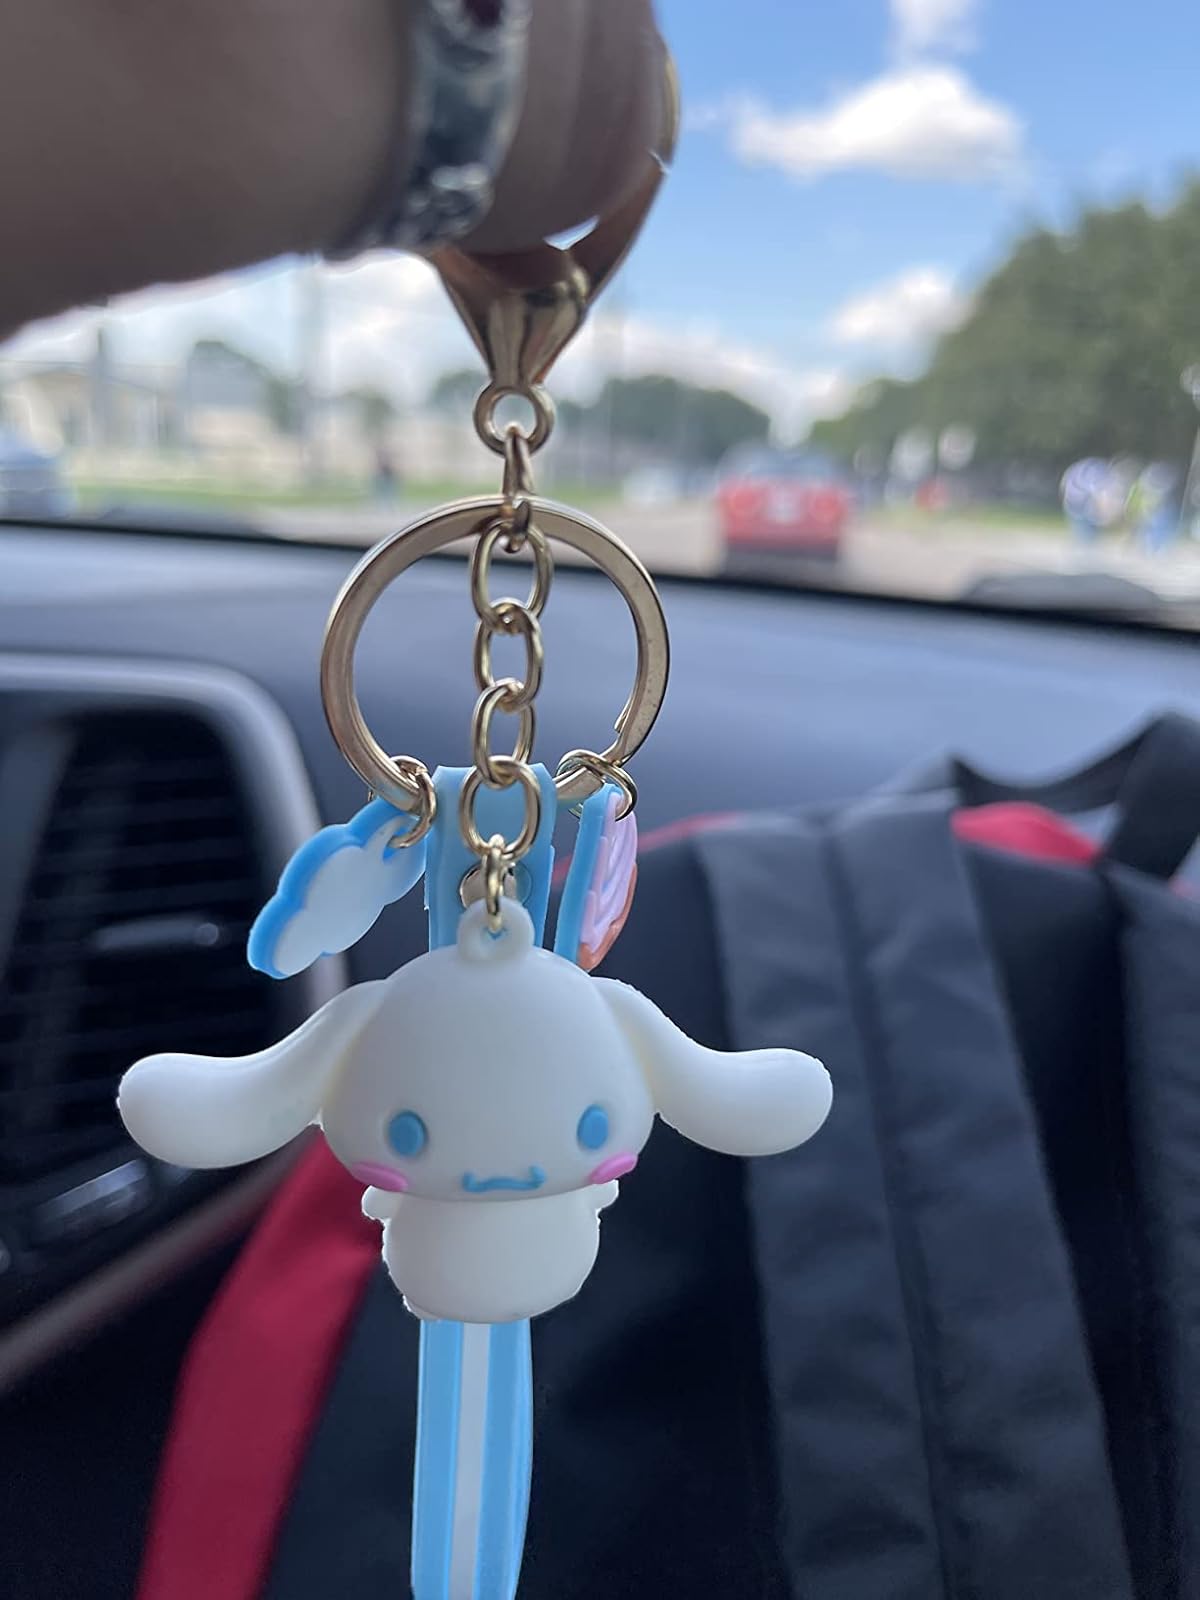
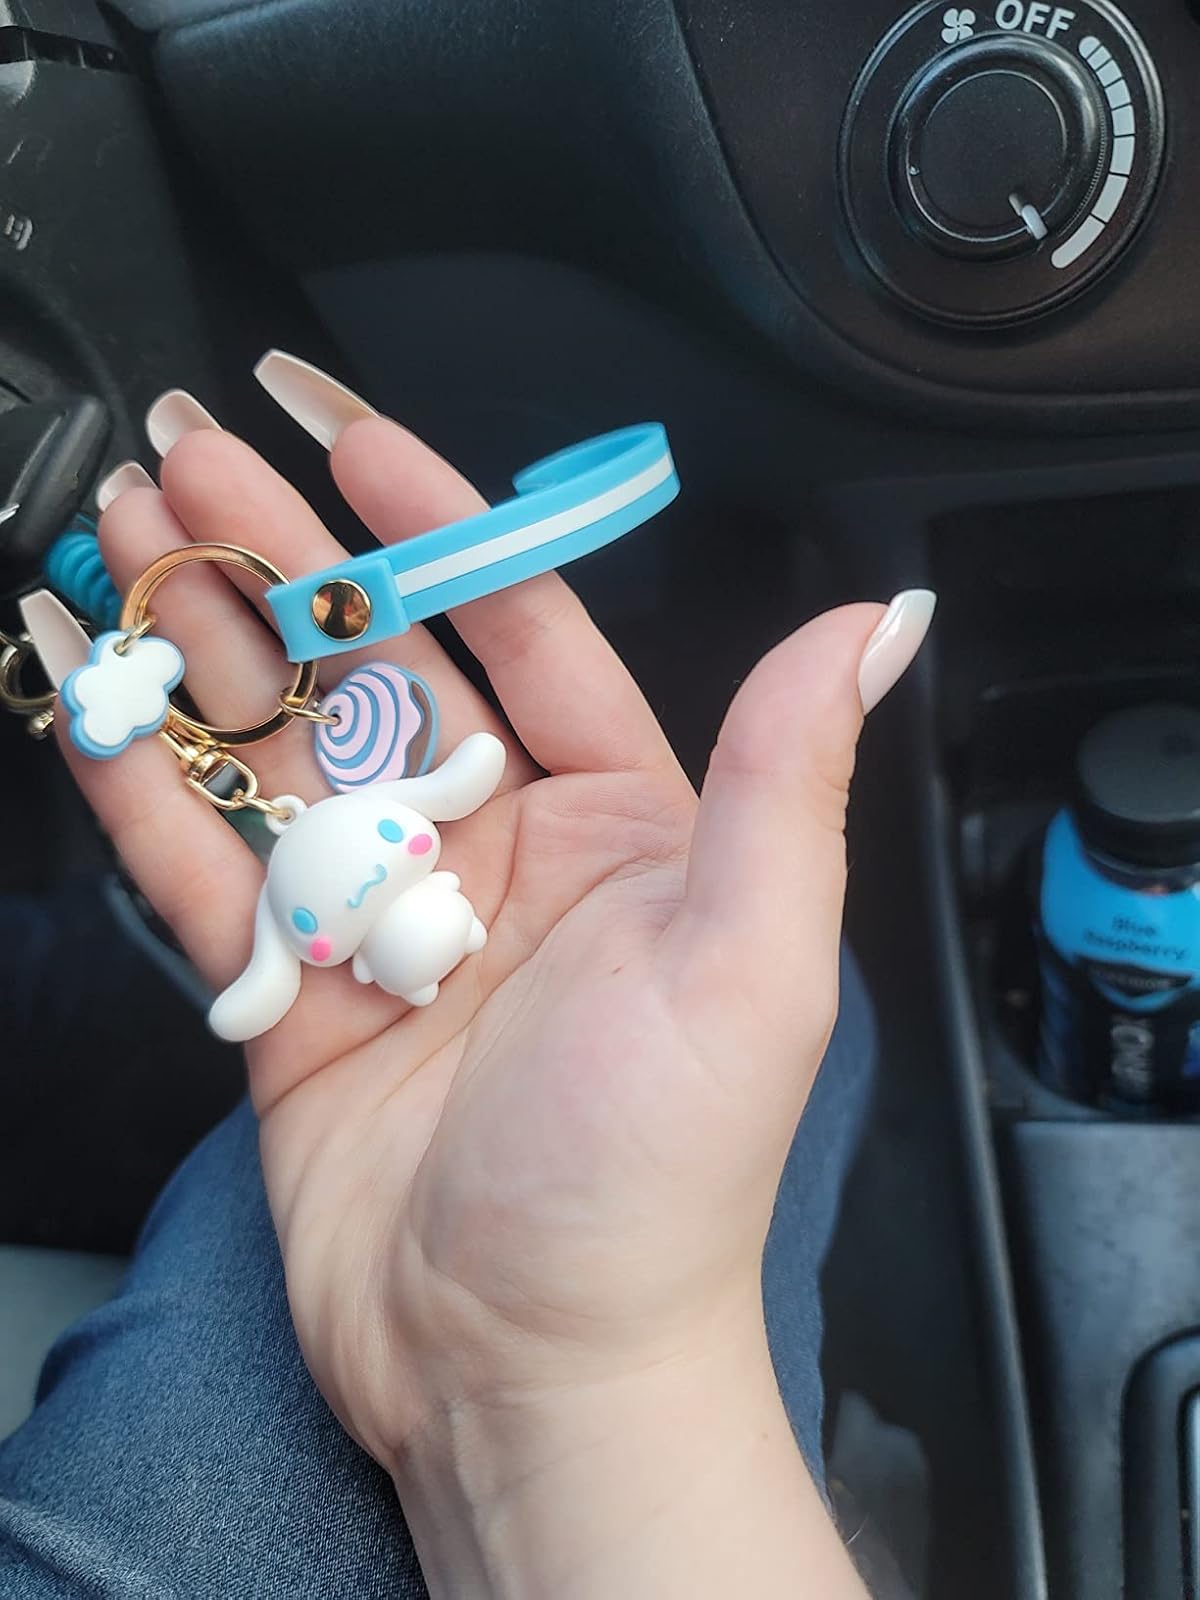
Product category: accessories_keychain
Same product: yes